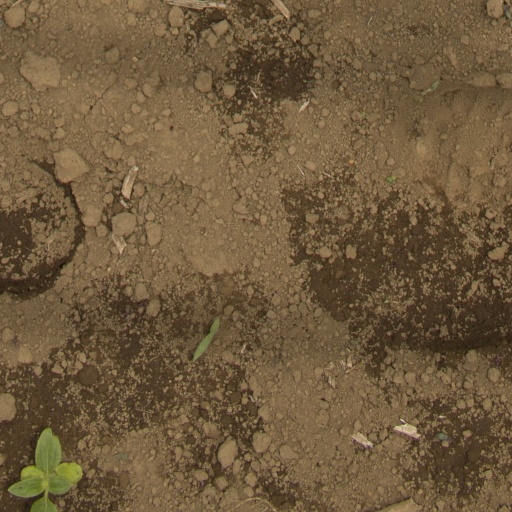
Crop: Jerusalem artichoke